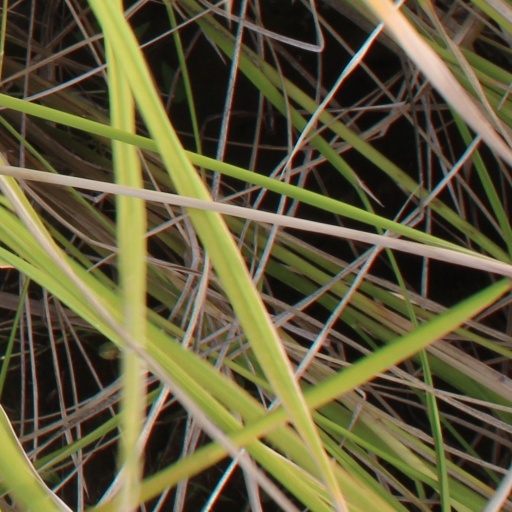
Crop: rice